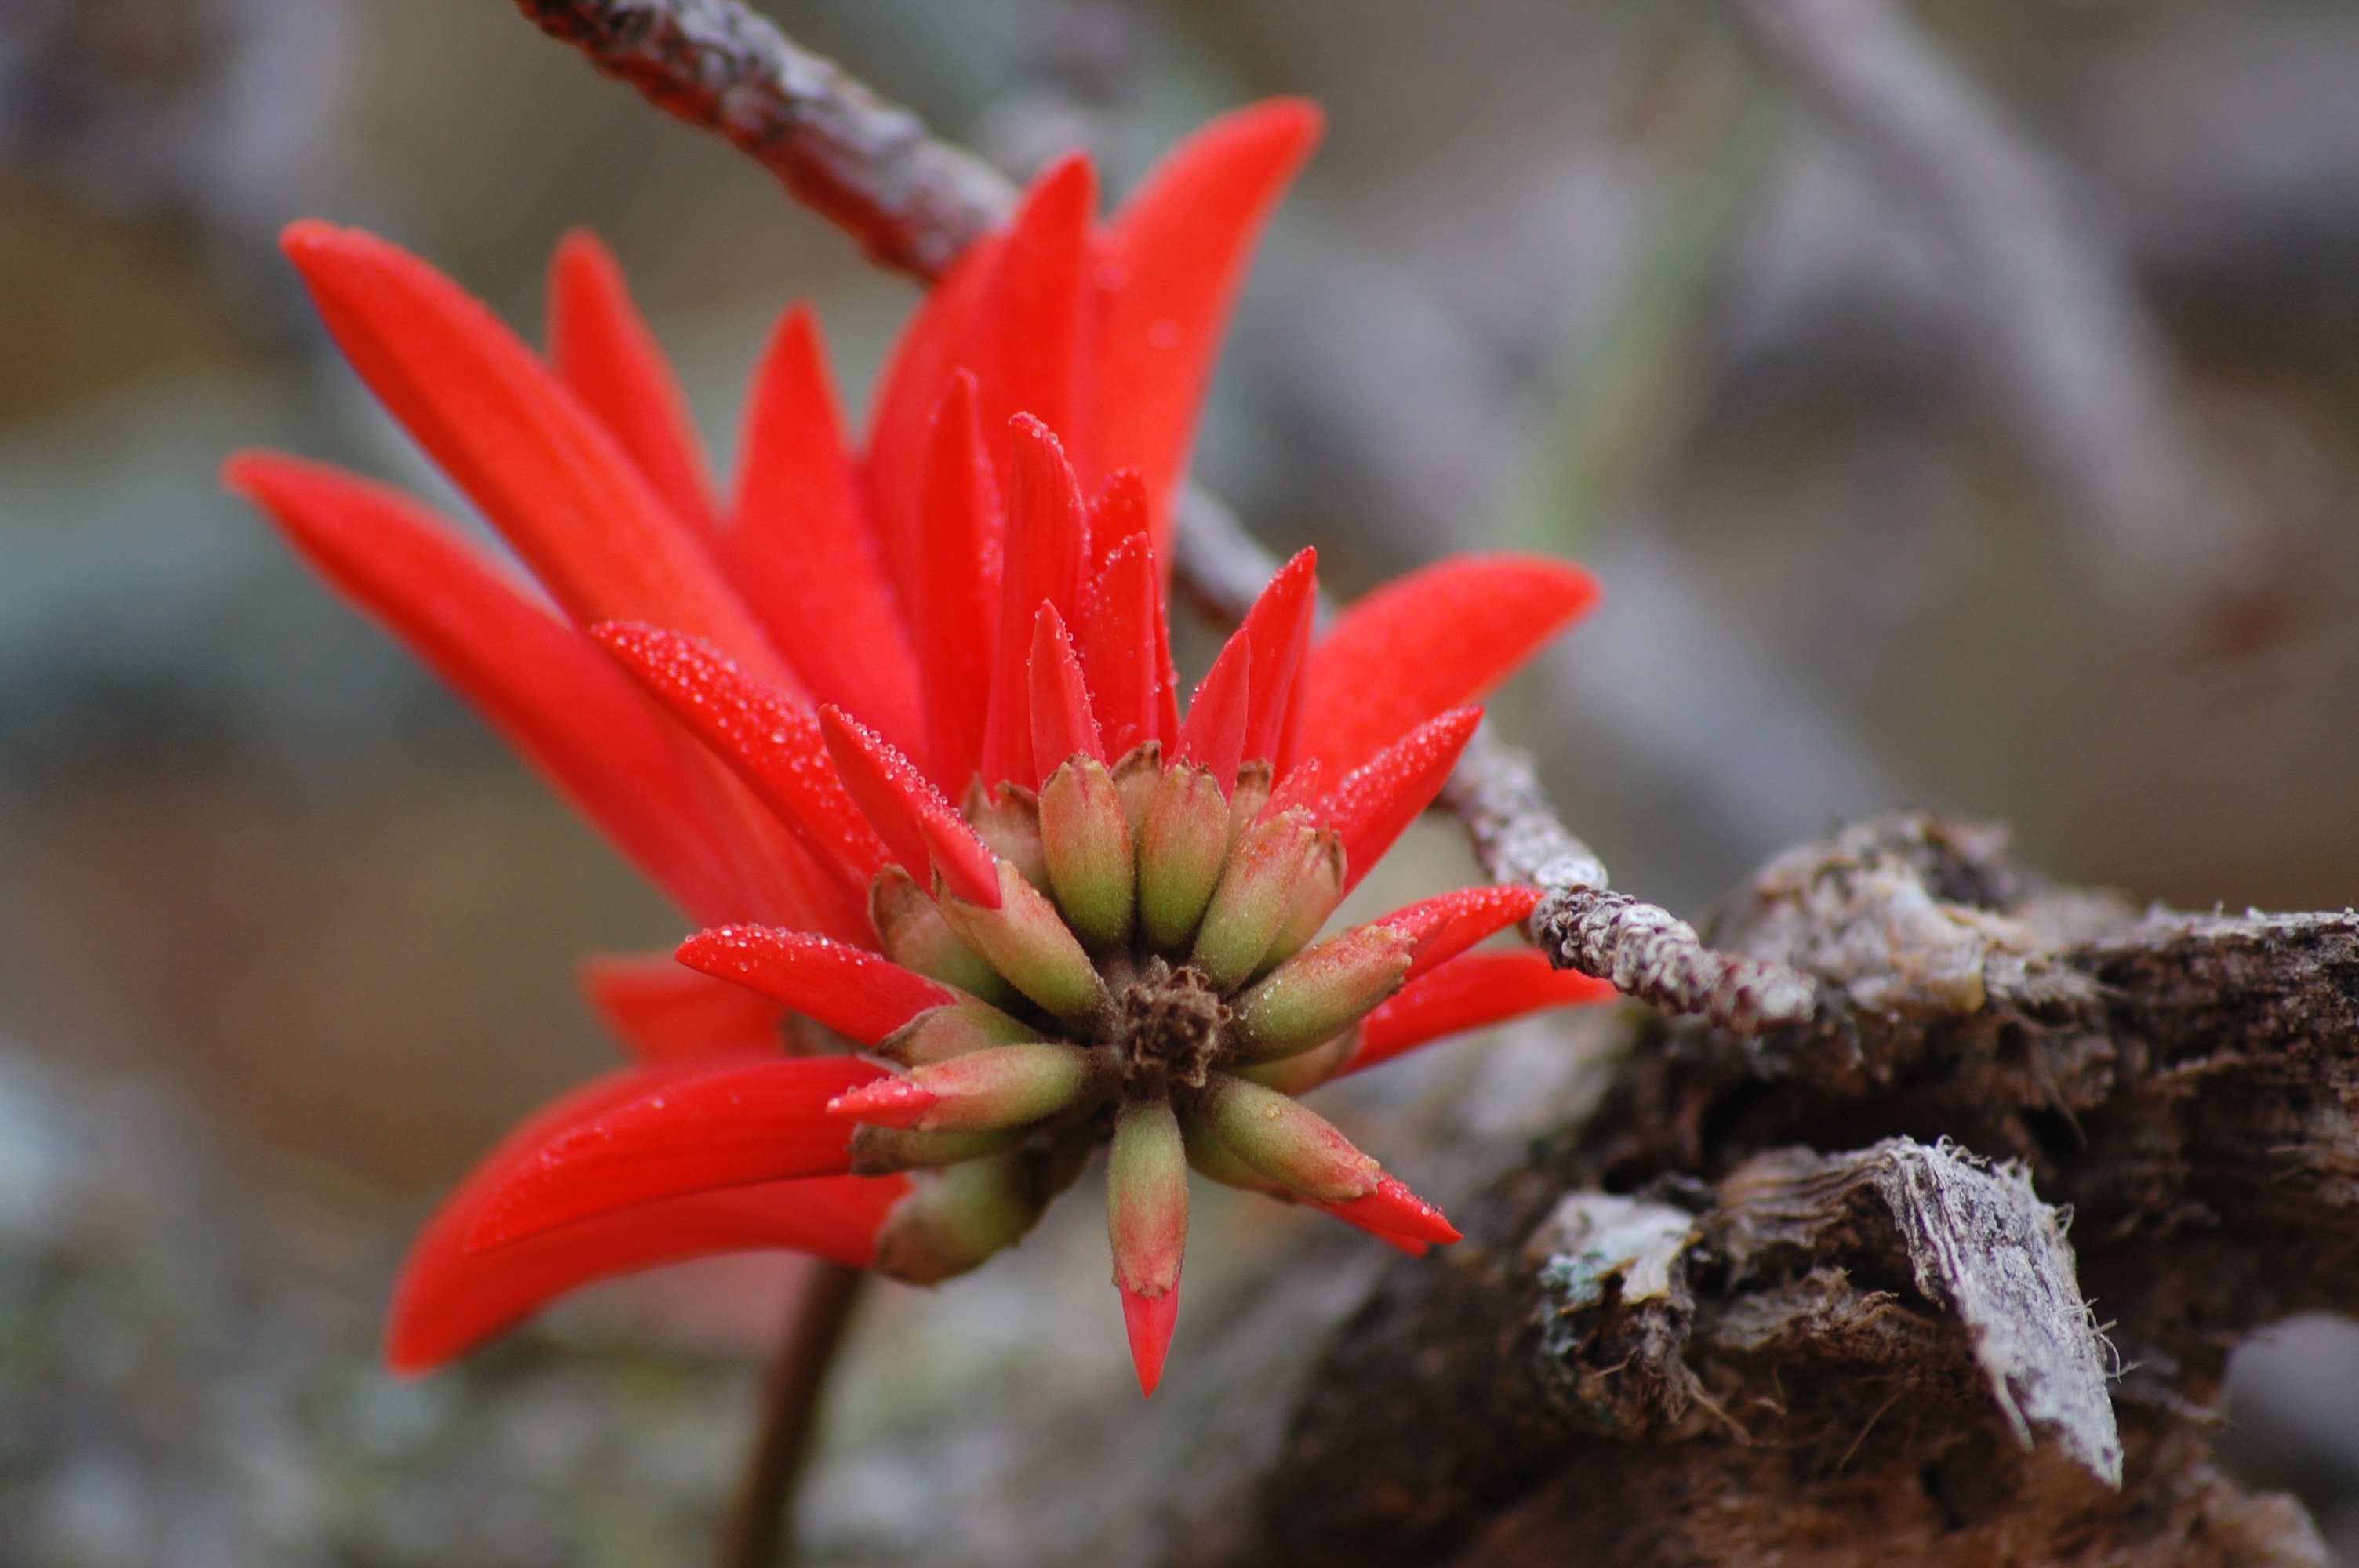
nature, blossom, plant, stem, leaf, flower, petal, bloom, floral, environment, red, herb, natural, botany, agriculture, flora, botanical, wildflower, close up, outdoors, vegetation, horticulture, organic, macro photography, coral tree, flowering plant, plant stem, land plant